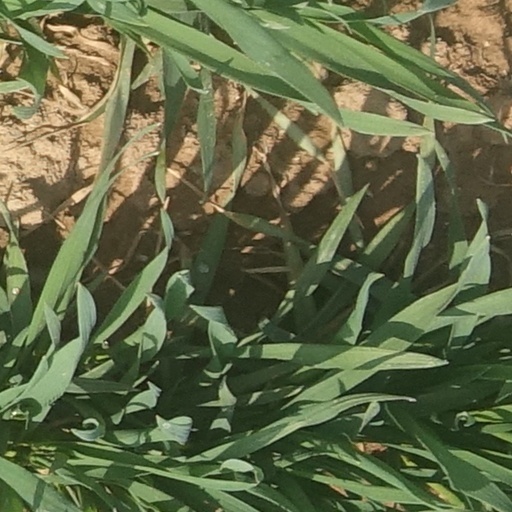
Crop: wheat